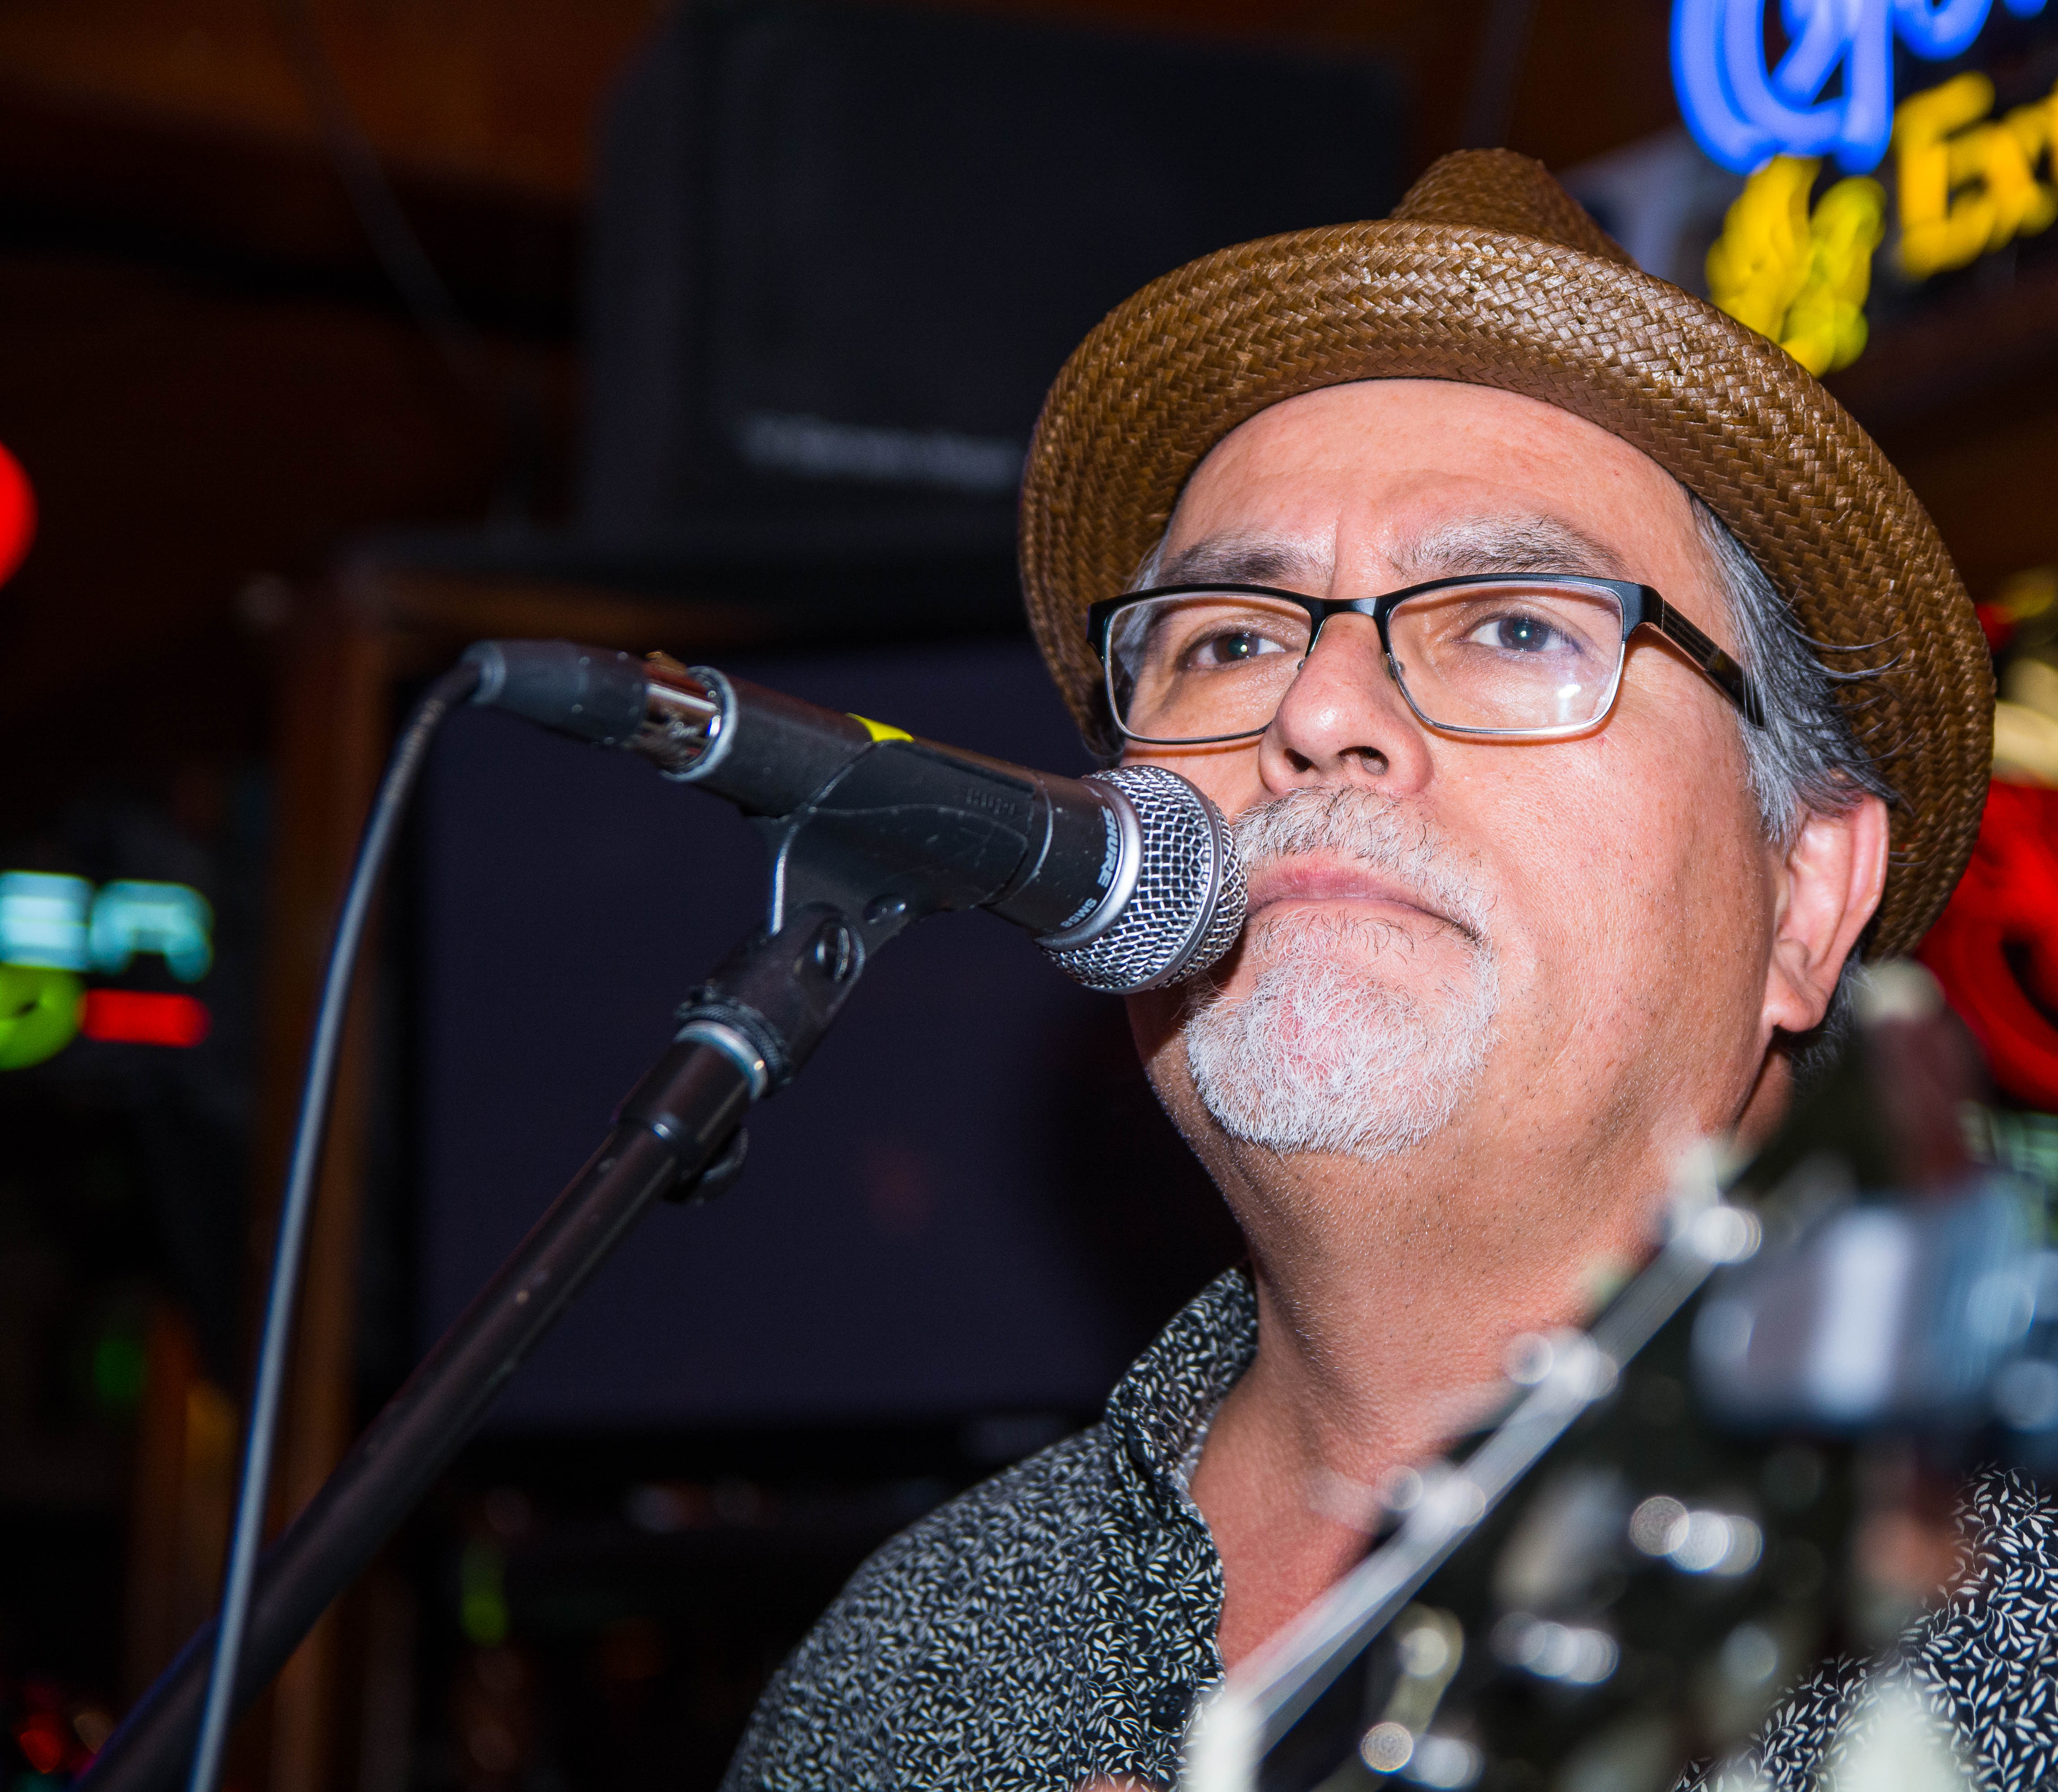
person, music, people, guitar, concert, musician, blues, performance, singing, delgadobrothers, joeydelgado, entertainment, singer songwriter